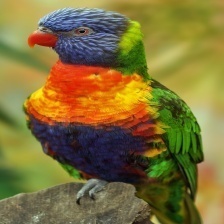
Species: RAINBOW LORIKEET
Scientific name: TRICHOGLOSSUS MOLUCCANUS
ImageNet parent category: lorikeet